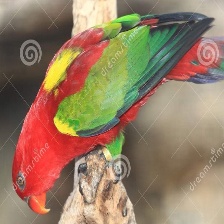
Species: CHATTERING LORY
Scientific name: LORIUS GARRULUS
ImageNet parent category: lorikeet